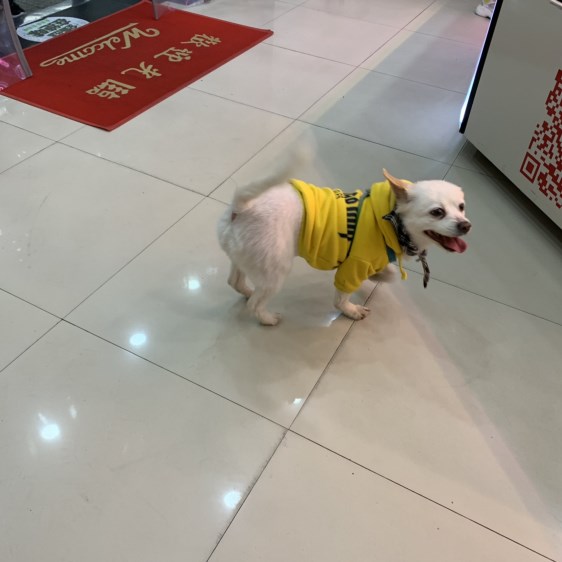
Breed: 253-n000107-Japanese_Spitzes